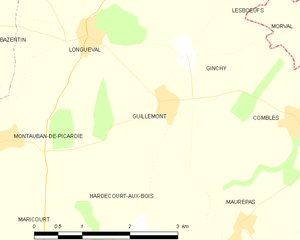
Carte des communes françaises Guillemont